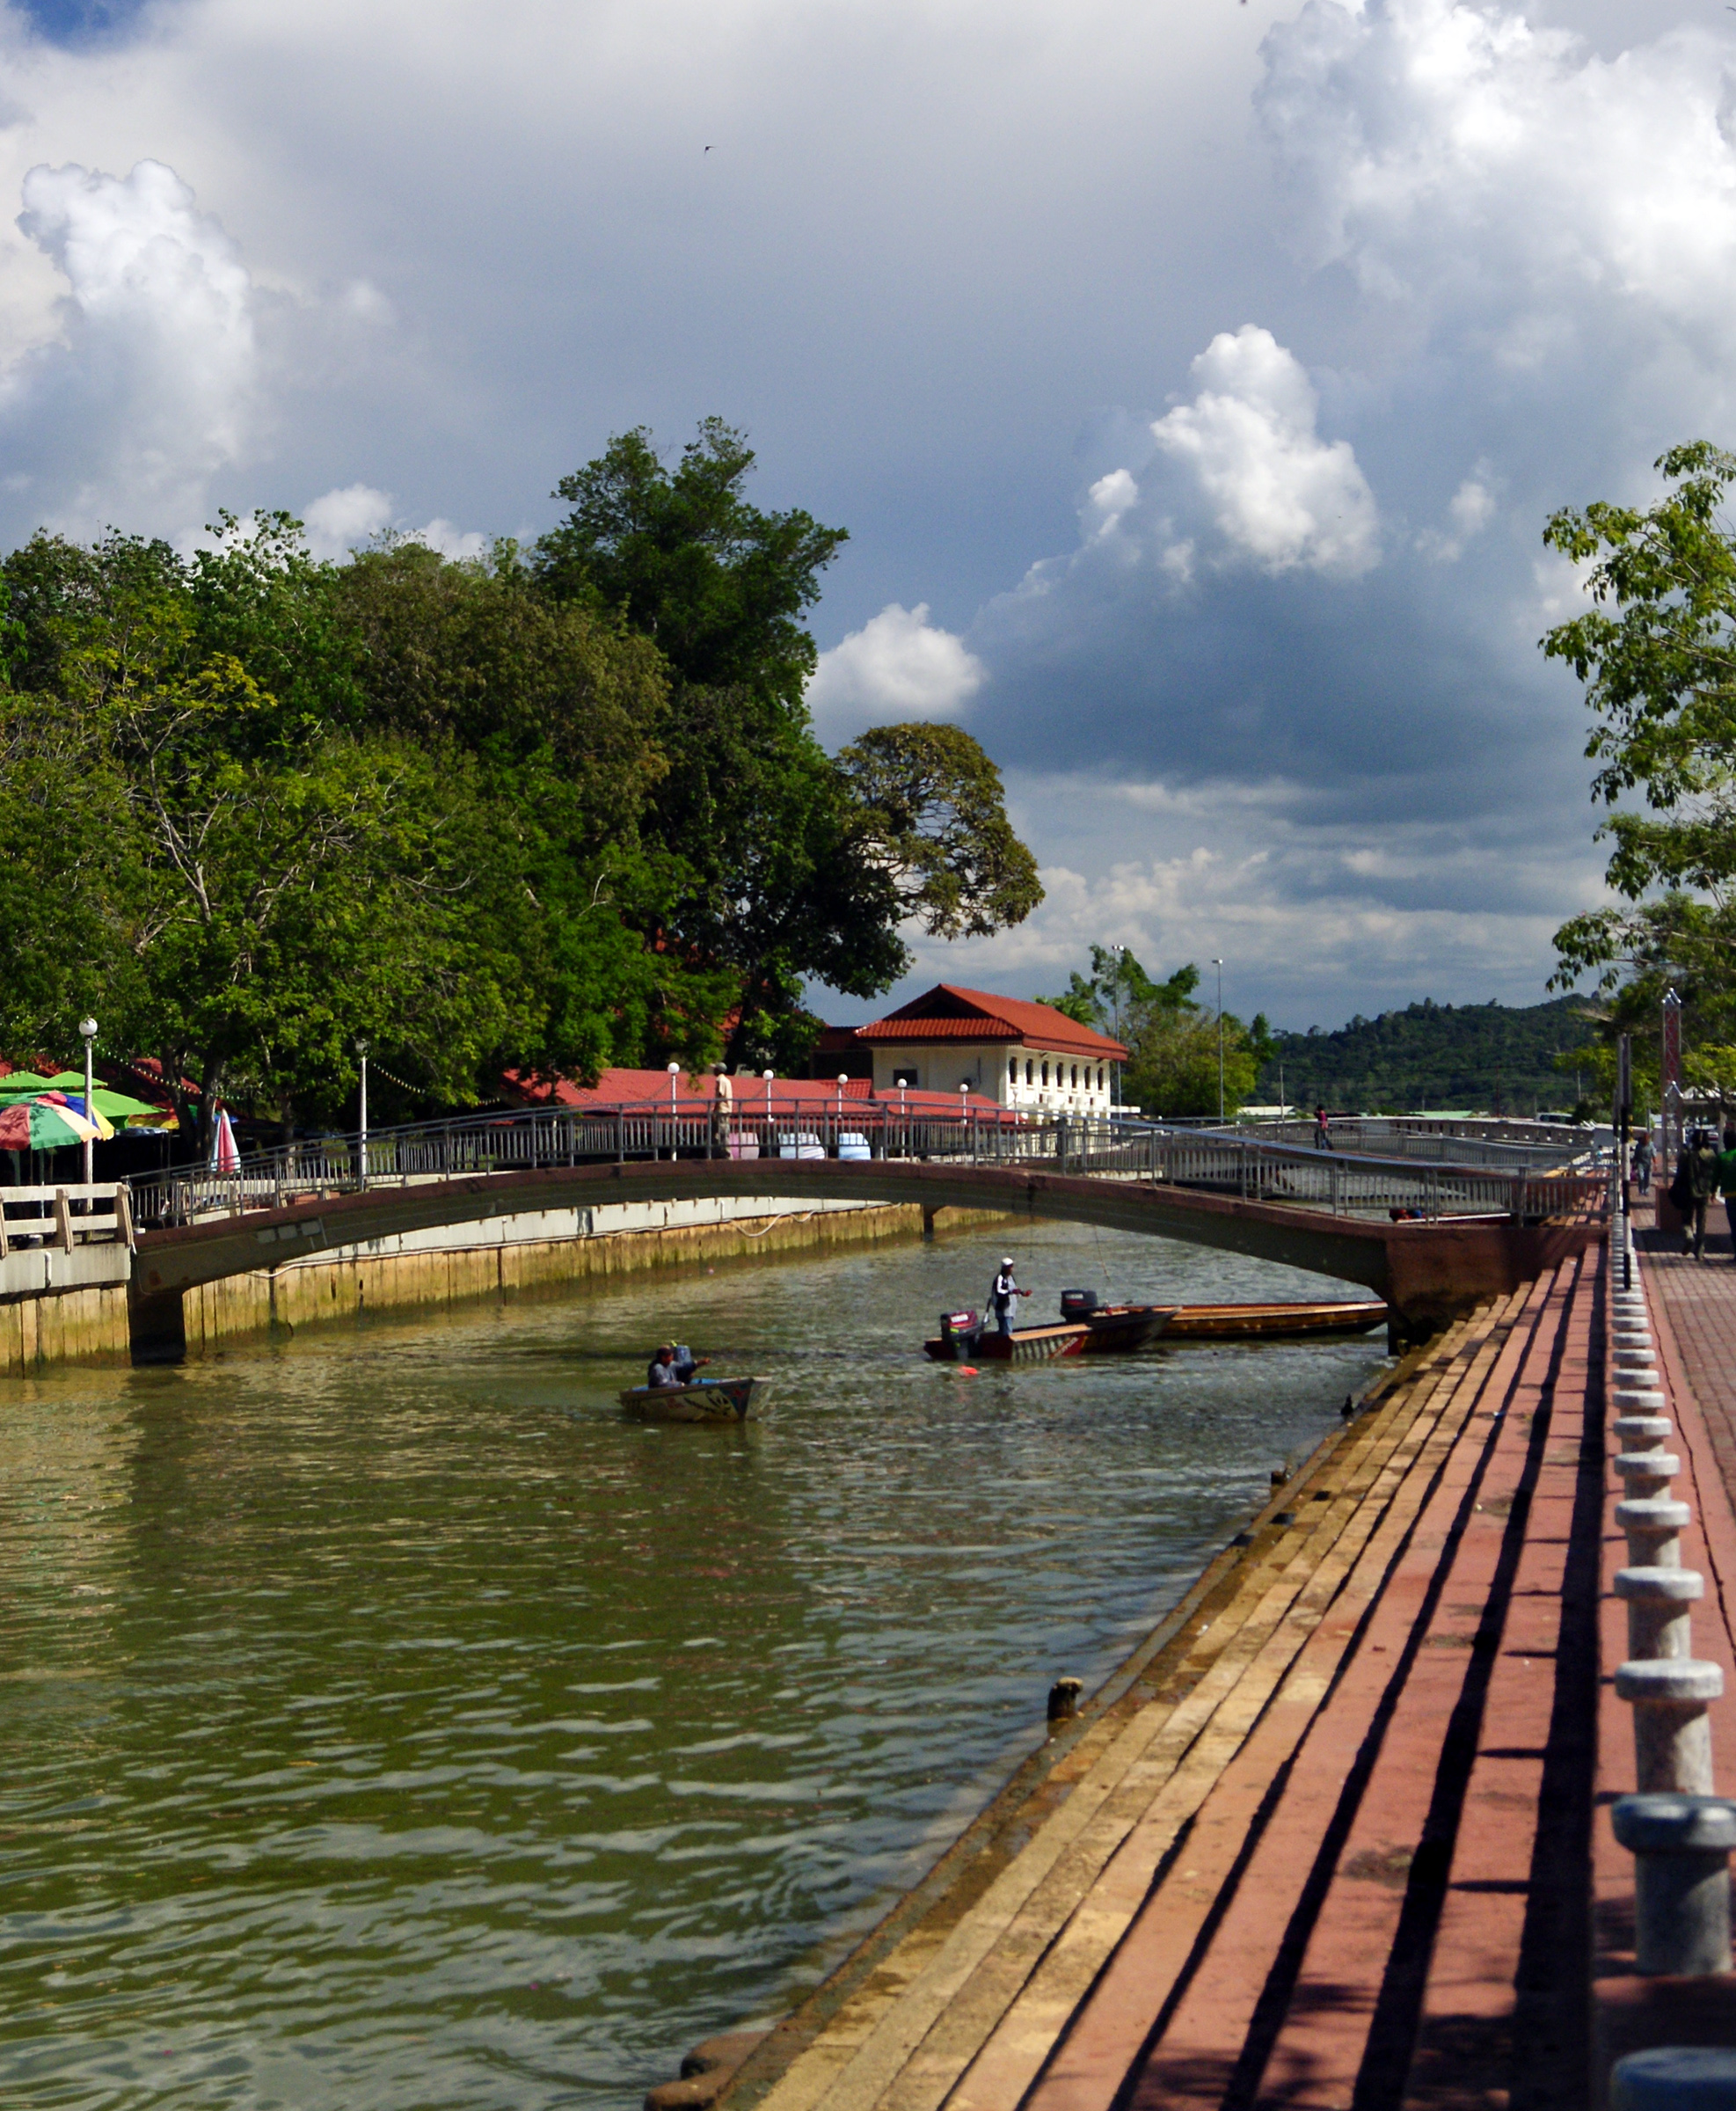
sea, water, boat, river, canal, vehicle, waterway, body of water, boating, brunei, bandarseribegawan, bruneiheritagetour, waterwaysbrunei, landform